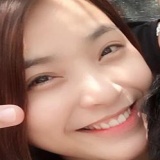
ca sĩ Hải Băng